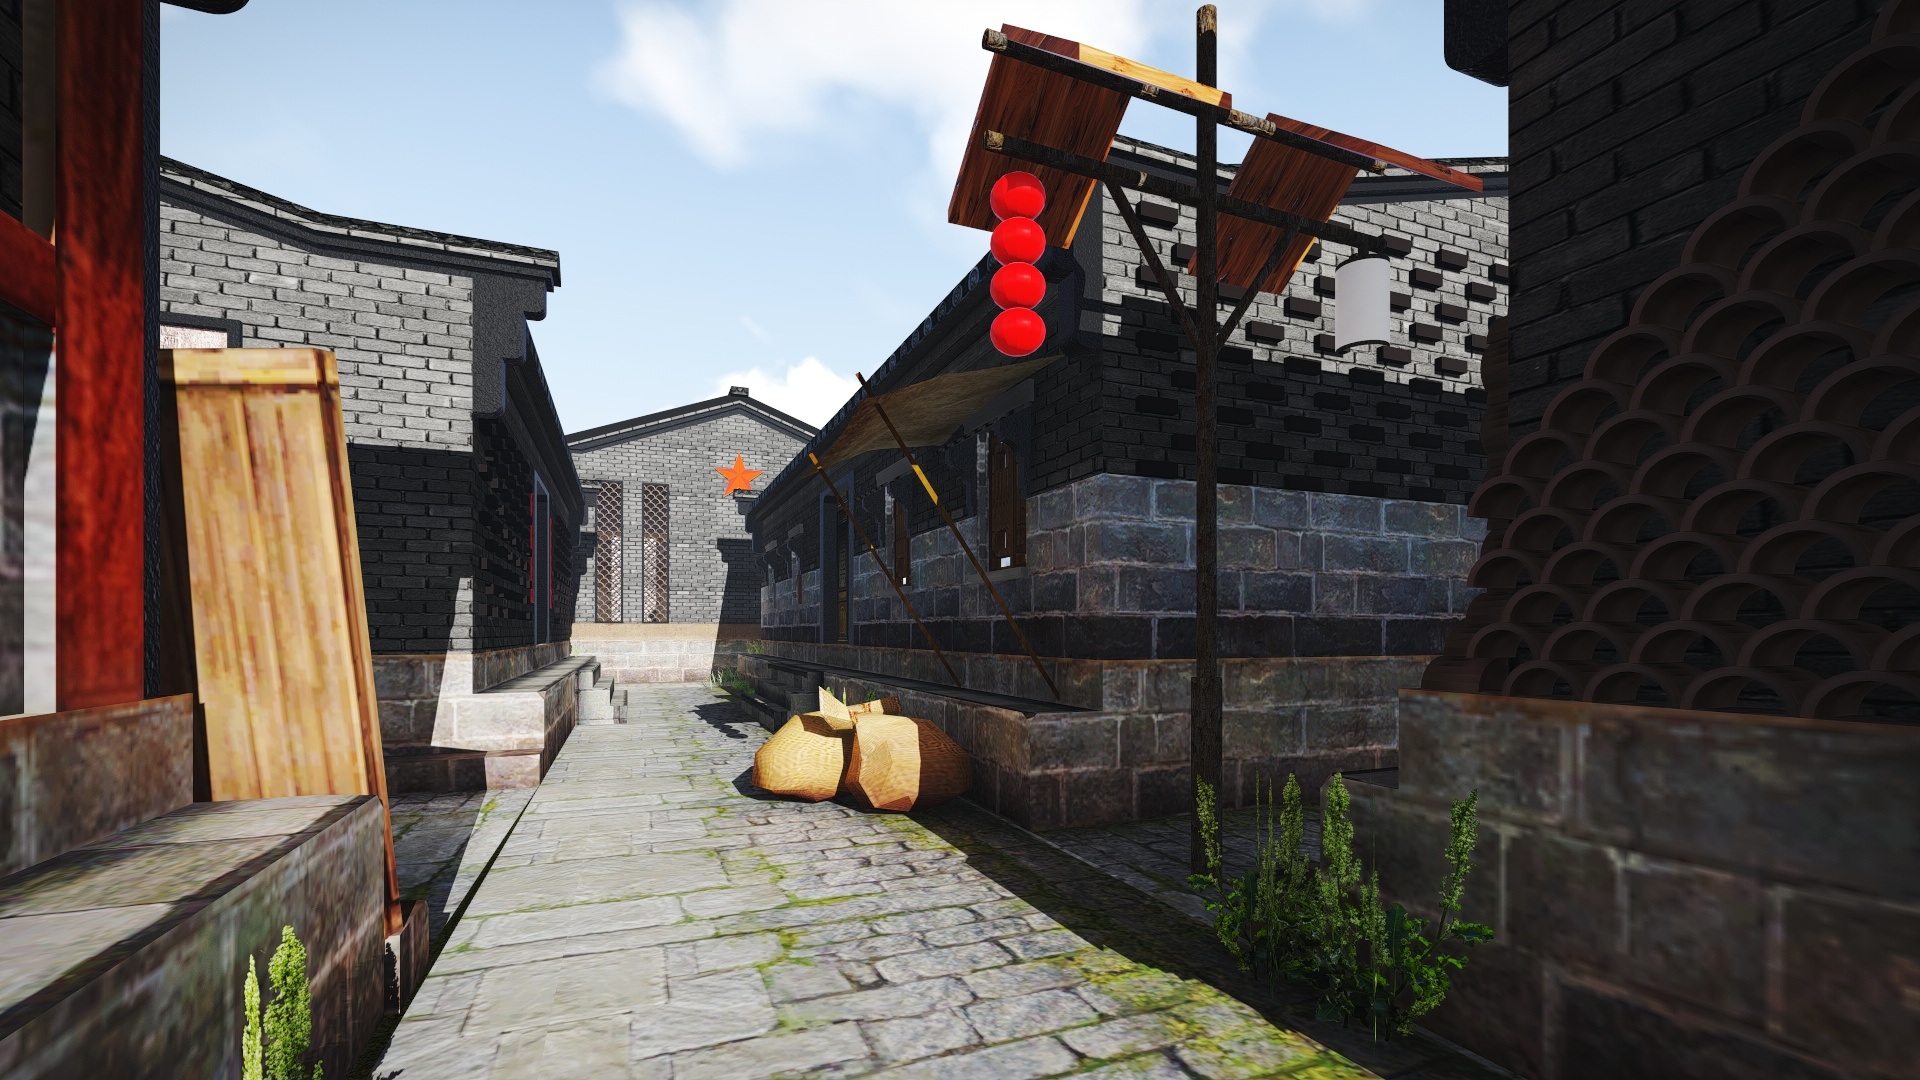
alley, cottage, effect picture, design, estate, screenshot, the ancient town, building renovation